Mercedes-Benz O305

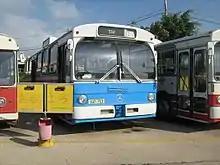
Egged O305

Egged in Israel purchased large numbers of O305s, some with locally made bodies including by Ha'argaz and Mervakim and others with bodies by Mercedes-Benz.